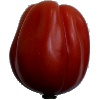
Label: tomato_heart